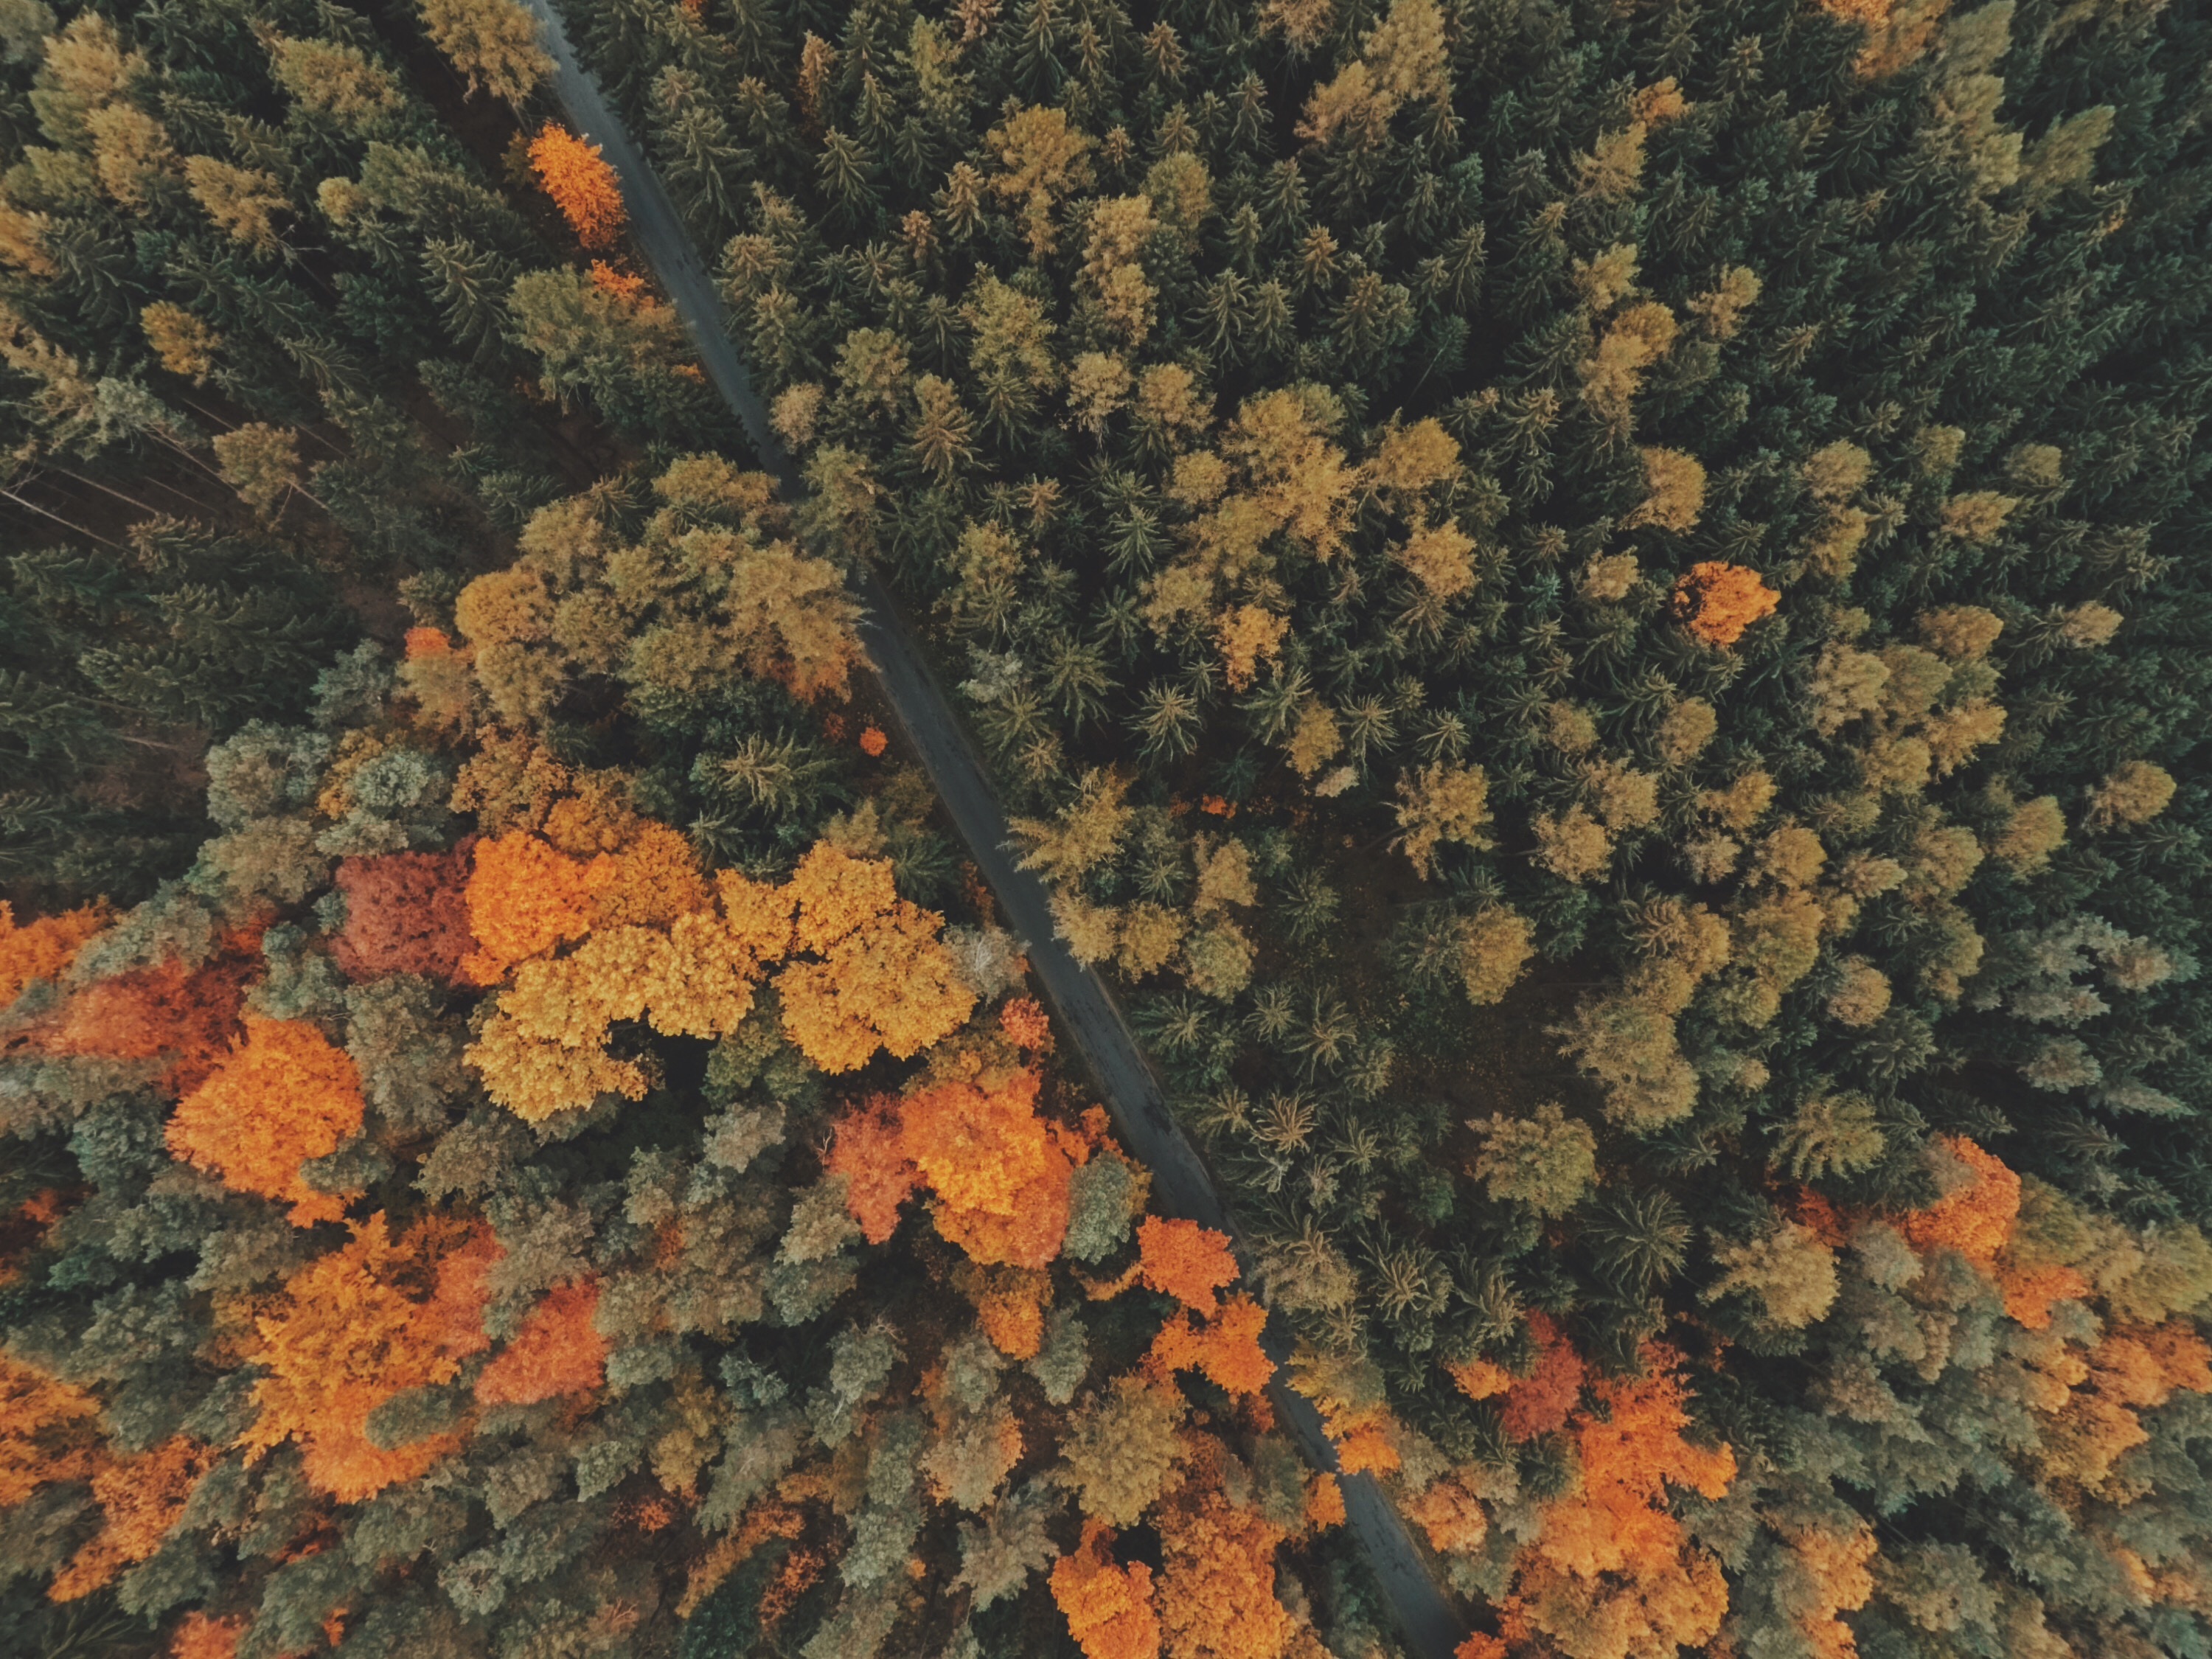
landscape, tree, nature, forest, outdoor, rock, plant, road, street, sunlight, texture, leaf, fall, flower, perspective, environment, foliage, orange, green, autumn, soil, botany, colorful, flora, season, aerial view, coral, coral reef, reef, trees, habitat, ecosystem, natural environment, woody plant